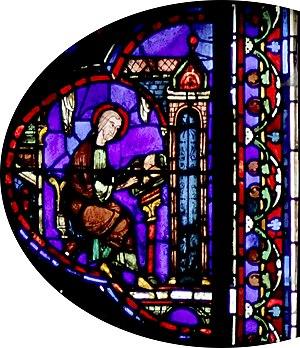
L’histoire de Saint Antoine du désert à Chartres est le vitrail de droite de la première baie du déambulatoire sud de la cathédrale Notre-Dame de Chartres, numéroté 030 dans le Corpus vitrearum. Il partage cette baie avec Notre-Dame de la Belle Verrière, à gauche dans la même baie.